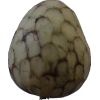
Label: cherimoya